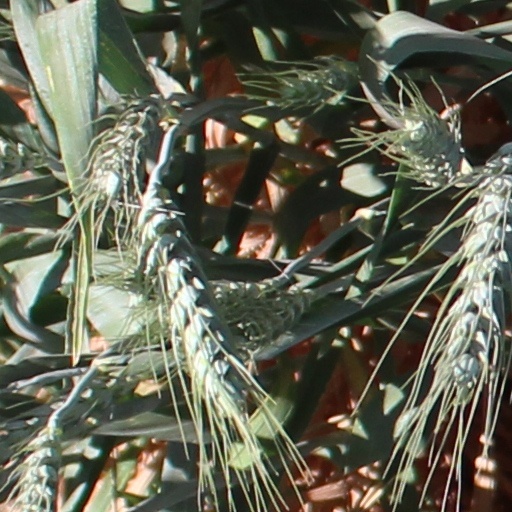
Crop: wheat